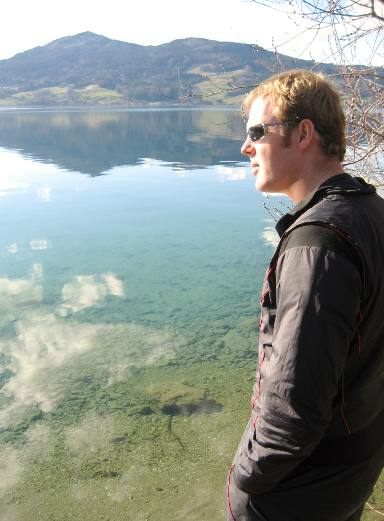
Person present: Yes